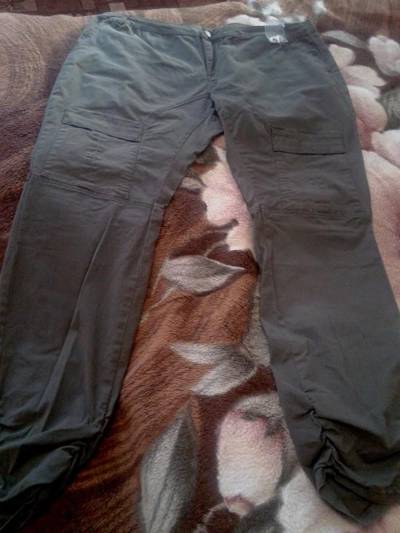
Waste category: clothes